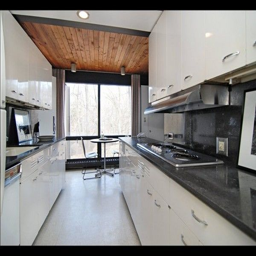
galley kitchen with a large floor - to - ceiling window